List of awards and nominations received by J. K. Rowling

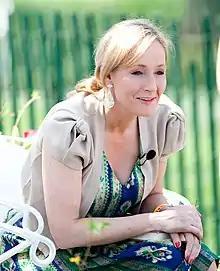
Refer to caption

Joanne Rowling, known by her pen name J. K. Rowling, is a British author and philanthropist. She has won numerous accolades for her "Harry Potter" book series, including general literature prizes, honours in children's literature and speculative fiction awards. The series has garnered multiple British Book Awards, beginning with the Children's Book of the Year in 1997 and 1998 for the first two volumes, "Harry Potter and the Philosopher's Stone" and "Harry Potter and the Chamber of Secrets". In 2000 the third novel, "Harry Potter and the Prisoner of Azkaban", was nominated for an adult award – the Whitbread Book of the Year – where it competed against a book by a Nobel Prize laureate (Seamus Heaney's . The award body gave Rowling the children's prize instead (worth half the cash amount); some scholars view this as exposing a literary prejudice against children's books. Next followed the World Science Fiction Convention's 2001 Hugo Award for the fourth book, "Harry Potter and the Goblet of Fire", and the British Book Awards' adult prize – the 2006 Book of the Year – for the sixth novel, "Harry Potter and the Half-Blood Prince".